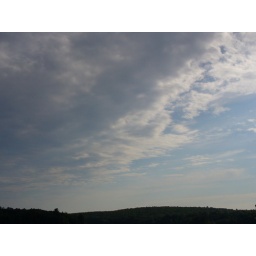
Some gray clouds over the lake at Hopkinton State Park. Looks like it may rain!